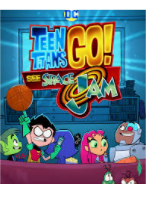
Portrait style: Cartoon Portrait